Automotive industry in Russia

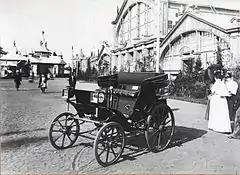
Yakovlev & Freze (1896)

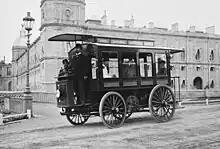
Hippolyte Romanov's electric bus in Gatchina

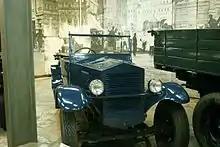
NAMI 1 (1927)

The Russian Empire had a long history of progress in the development of machinery. As early as in the eighteenth century Ivan I. Polzunov constructed the first two-cylinder steam engine in the world, while Ivan P. Kulibin created a human-powered vehicle that had a flywheel, a brake, a gearbox, and roller bearings. One of the world's first tracked vehicles was invented by Fyodor A. Blinov in 1877. In 1896, the Yakovlev engine factory and the Freze carriage-manufacturing workshop manufactured the first Russian petrol-engine automobile, the Yakovlev & Freze.